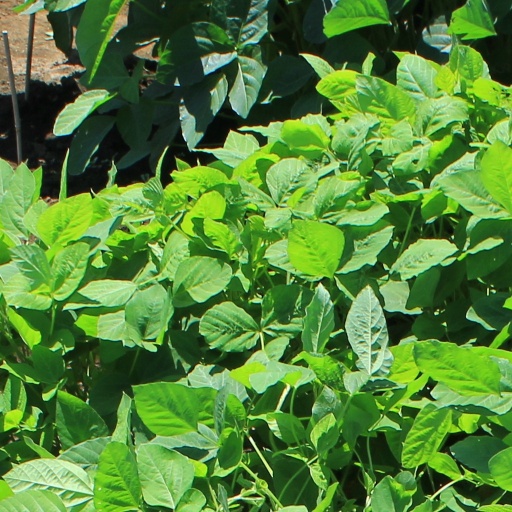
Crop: soybean